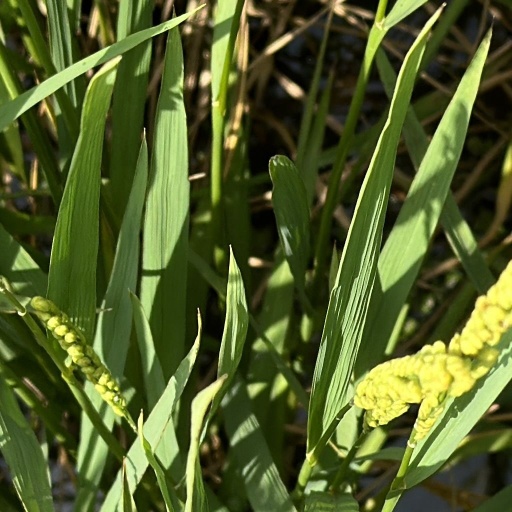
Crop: rice